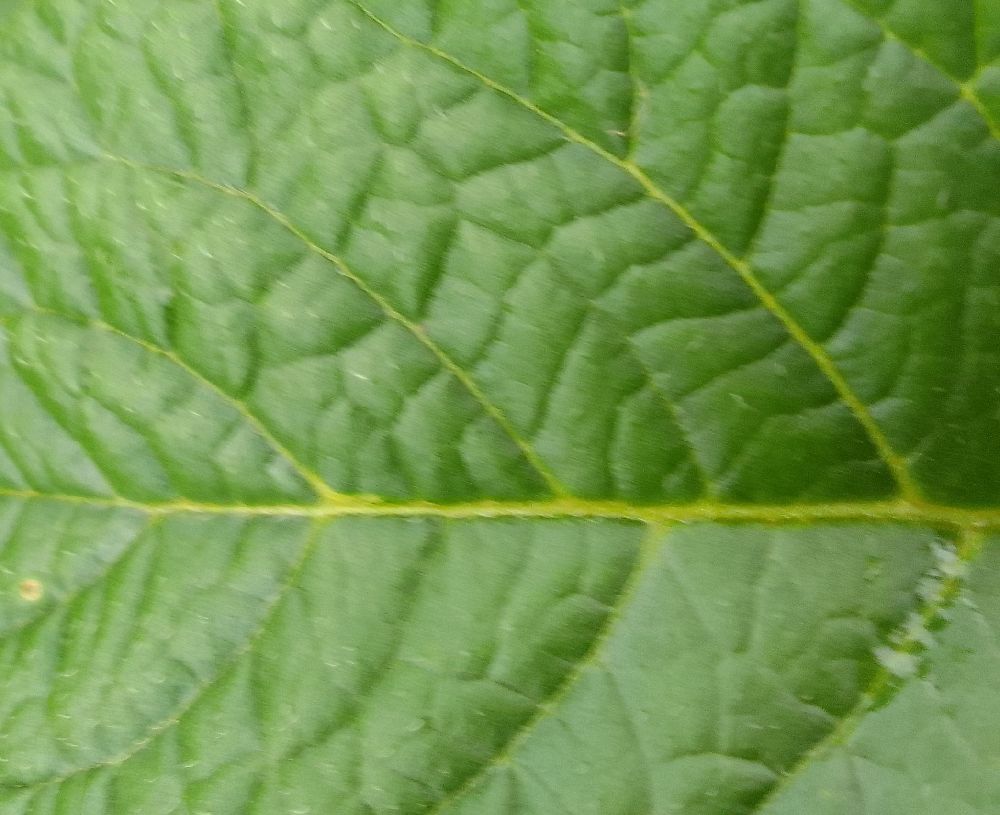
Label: Healthy